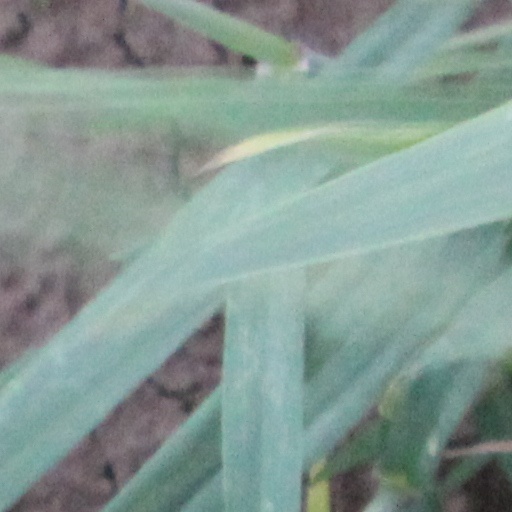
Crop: wheat